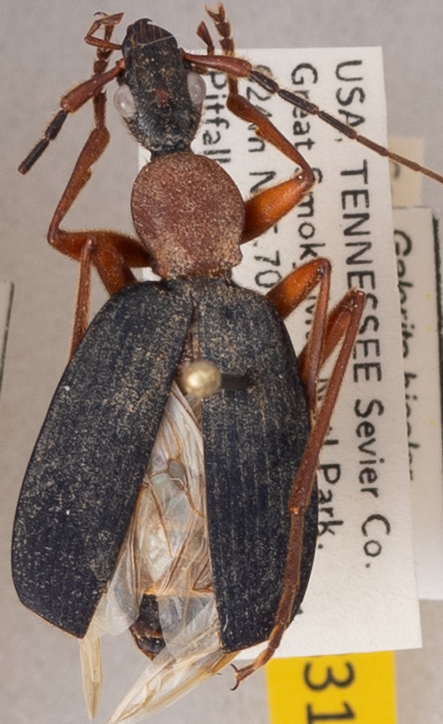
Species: Galerita bicolor
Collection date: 2021-06-08 04:00:00
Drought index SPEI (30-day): -0.42
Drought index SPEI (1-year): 0.63
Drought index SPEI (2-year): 2.09